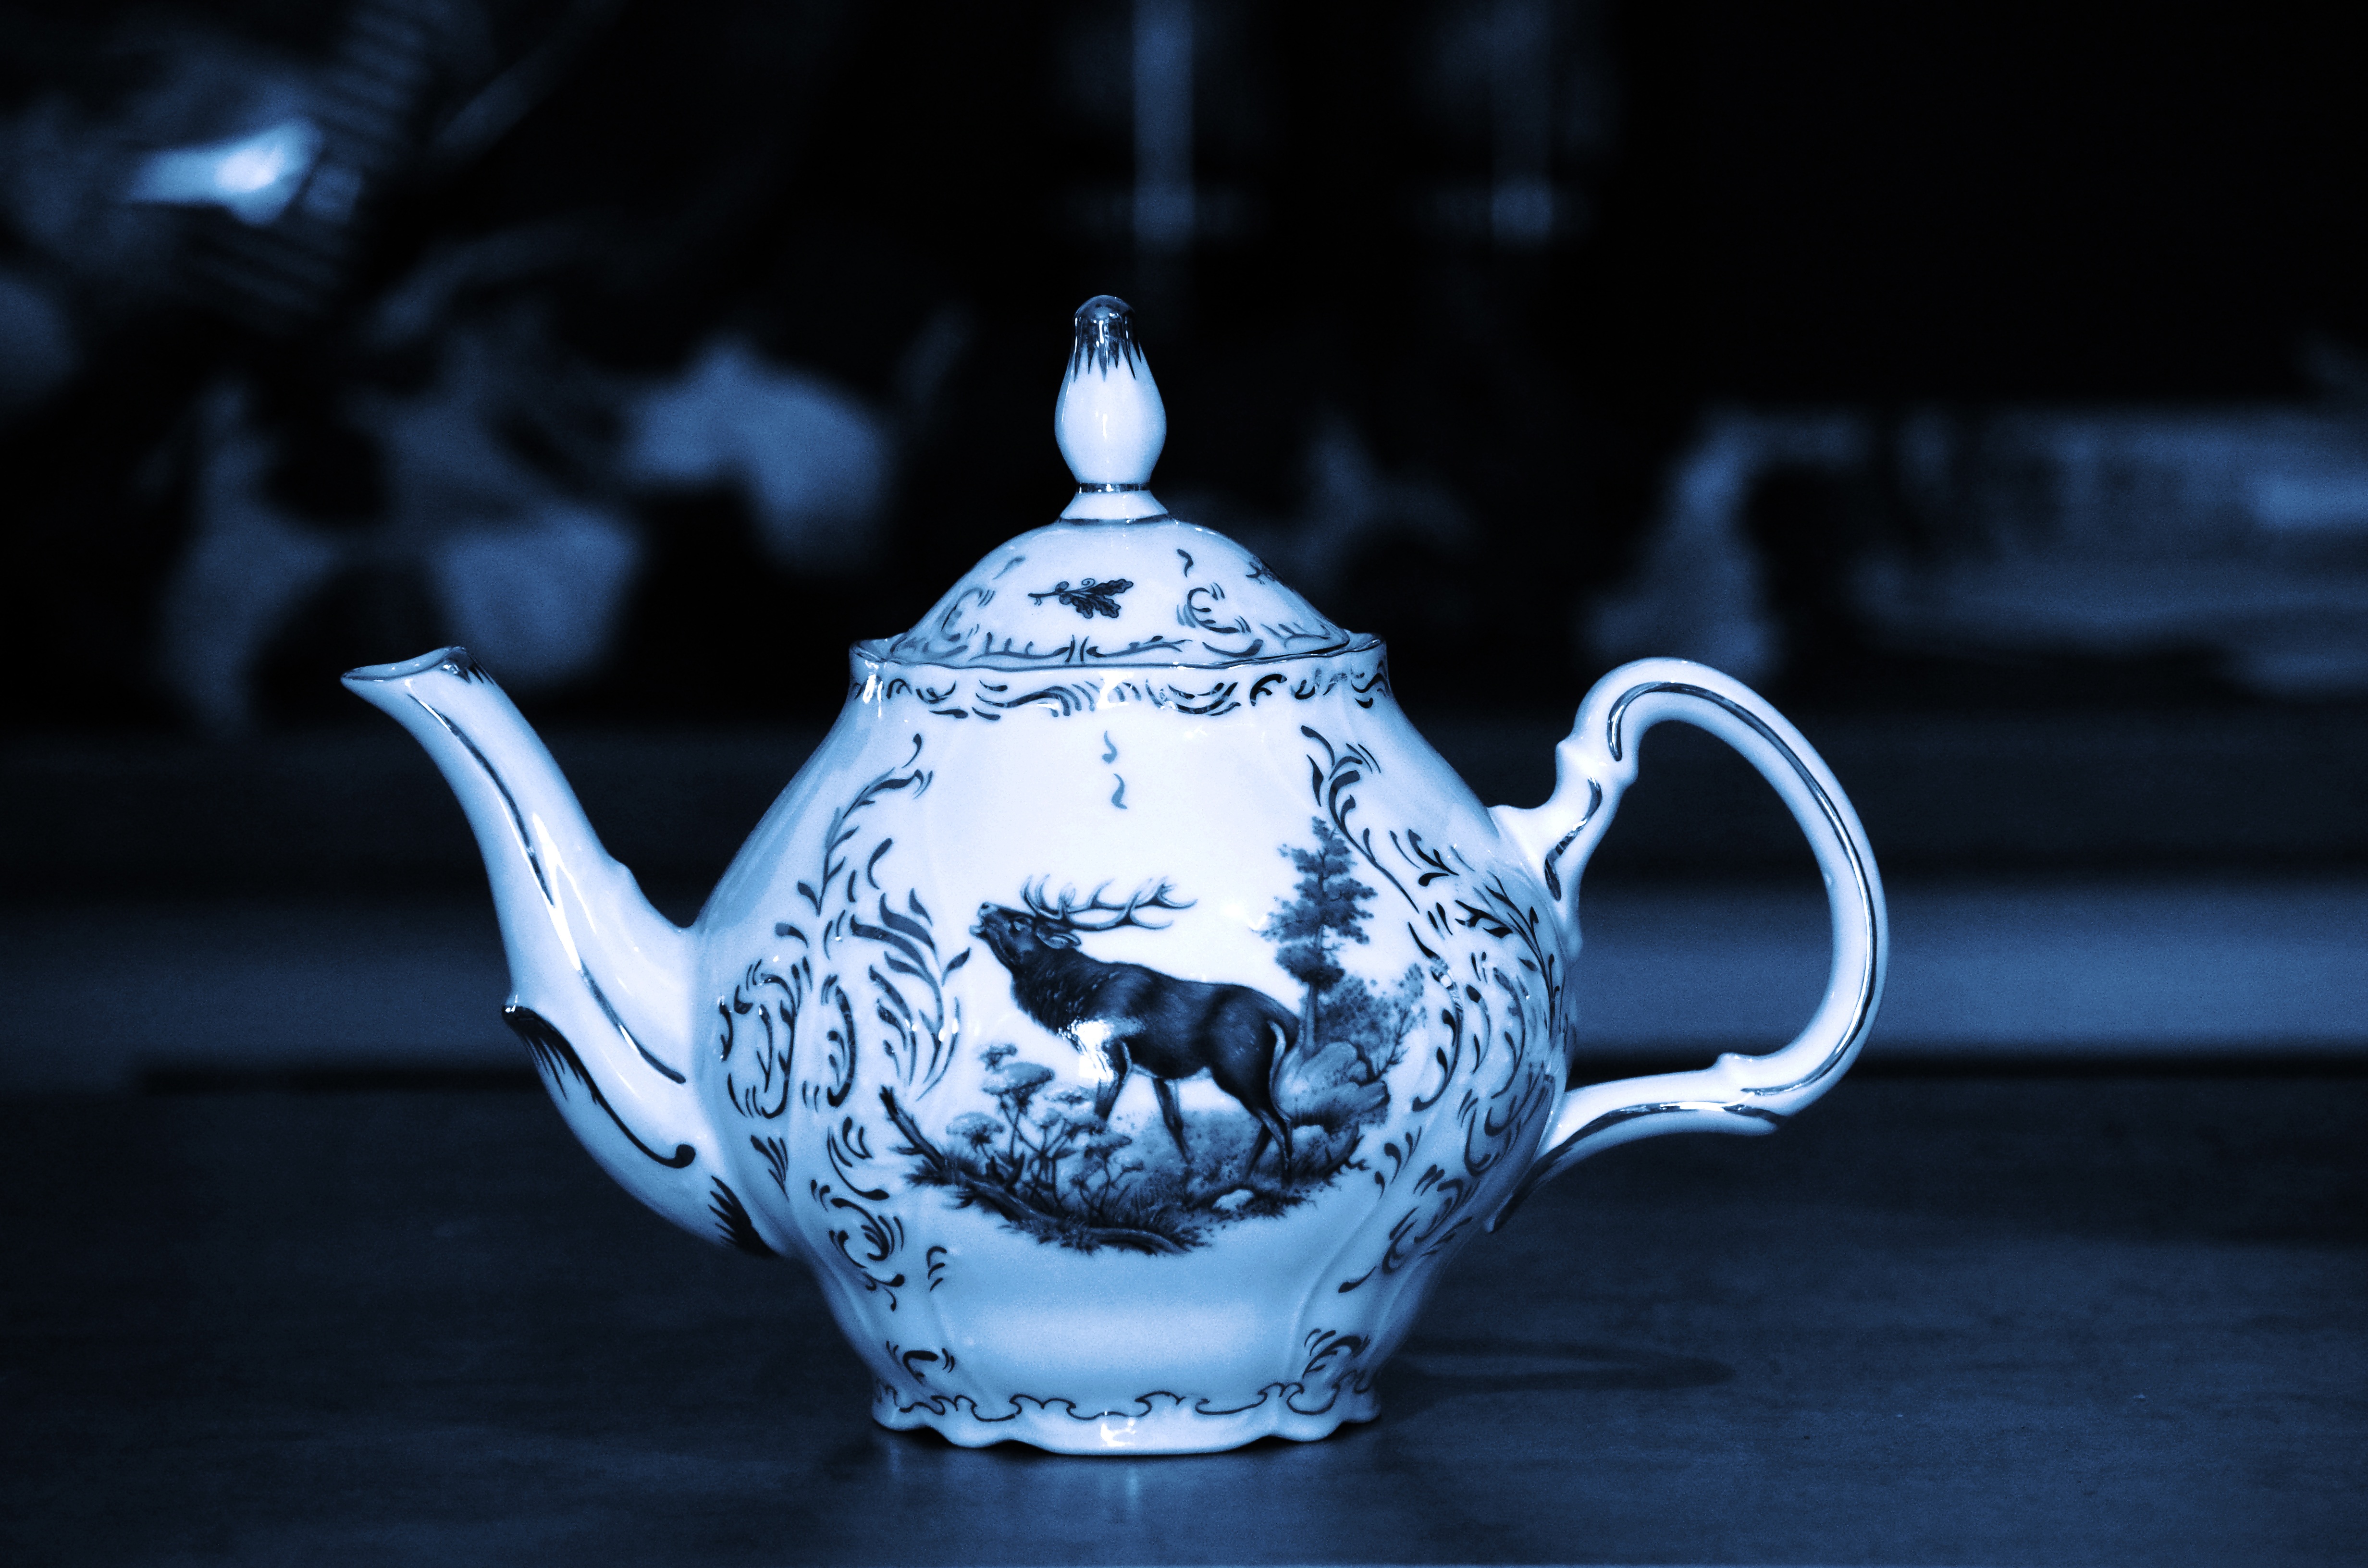
black and white, teapot, monochrome, tableware, material, tea pot, garnish, porcelain, hand drawing, still life photography, blue and white porcelain